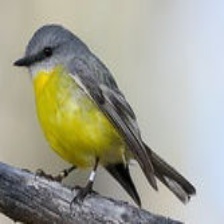
Species: EASTERN YELLOW ROBIN
Scientific name: EOPSALTRIA AUSTRALIS
ImageNet parent category: robin